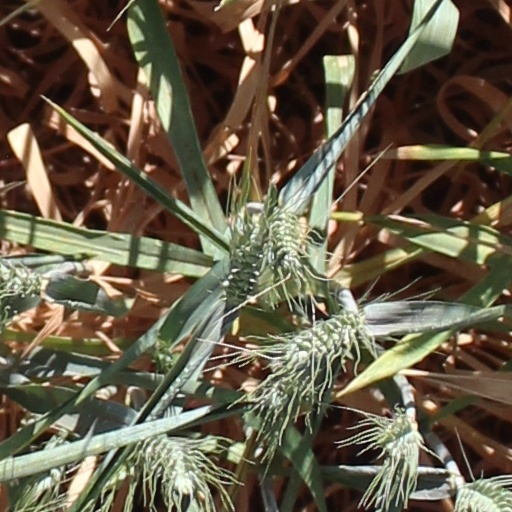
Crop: wheat